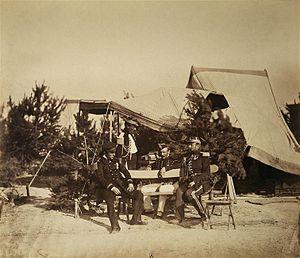
Joachim Joseph Napoléon Murat, 4ᵉ prince Murat, né à Bordentown le 21 juillet 1834 et décédé au château de Chambly le 23 octobre 1901, petit-fils de Joachim Murat et de Caroline Bonaparte, il fut général du Second Empire.